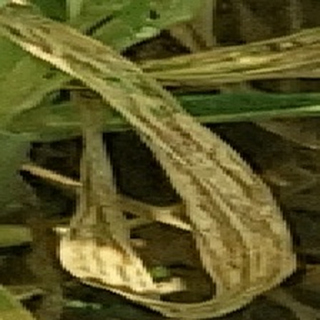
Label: wheat_yellow_rust